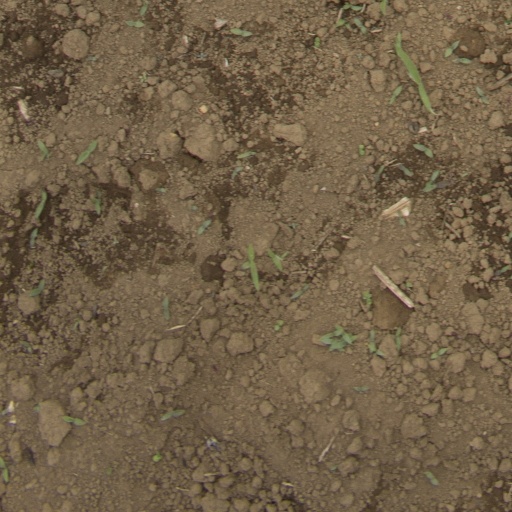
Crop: Jerusalem artichoke